Wollheim Memorial

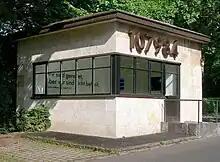
Wollheim Memorial

The Wollheim Memorial is a Holocaust memorial site in Frankfurt am Main.